Gajah Mada

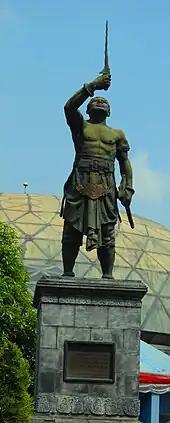
Gajah Mada statue in front of the now-demolished Telecommunication Museum in Taman Mini Indonesia Indah, Jakarta. Palapa, Indonesia's first telecommunication satellite, was named after Palapa oath.

In 1357, the only remaining state refusing to acknowledge Majapahit's hegemony was Sunda, in West Java, bordering the Majapahit Empire. King Hayam Wuruk intended to marry Dyah Pitaloka Citraresmi, a princess of Sunda and the daughter of Sunda's king. Gajah Mada was given the task to go to the "Bubat" square in the northern part of Trowulan to welcome the princess as she arrived with her father and escort to Majapahit palace.